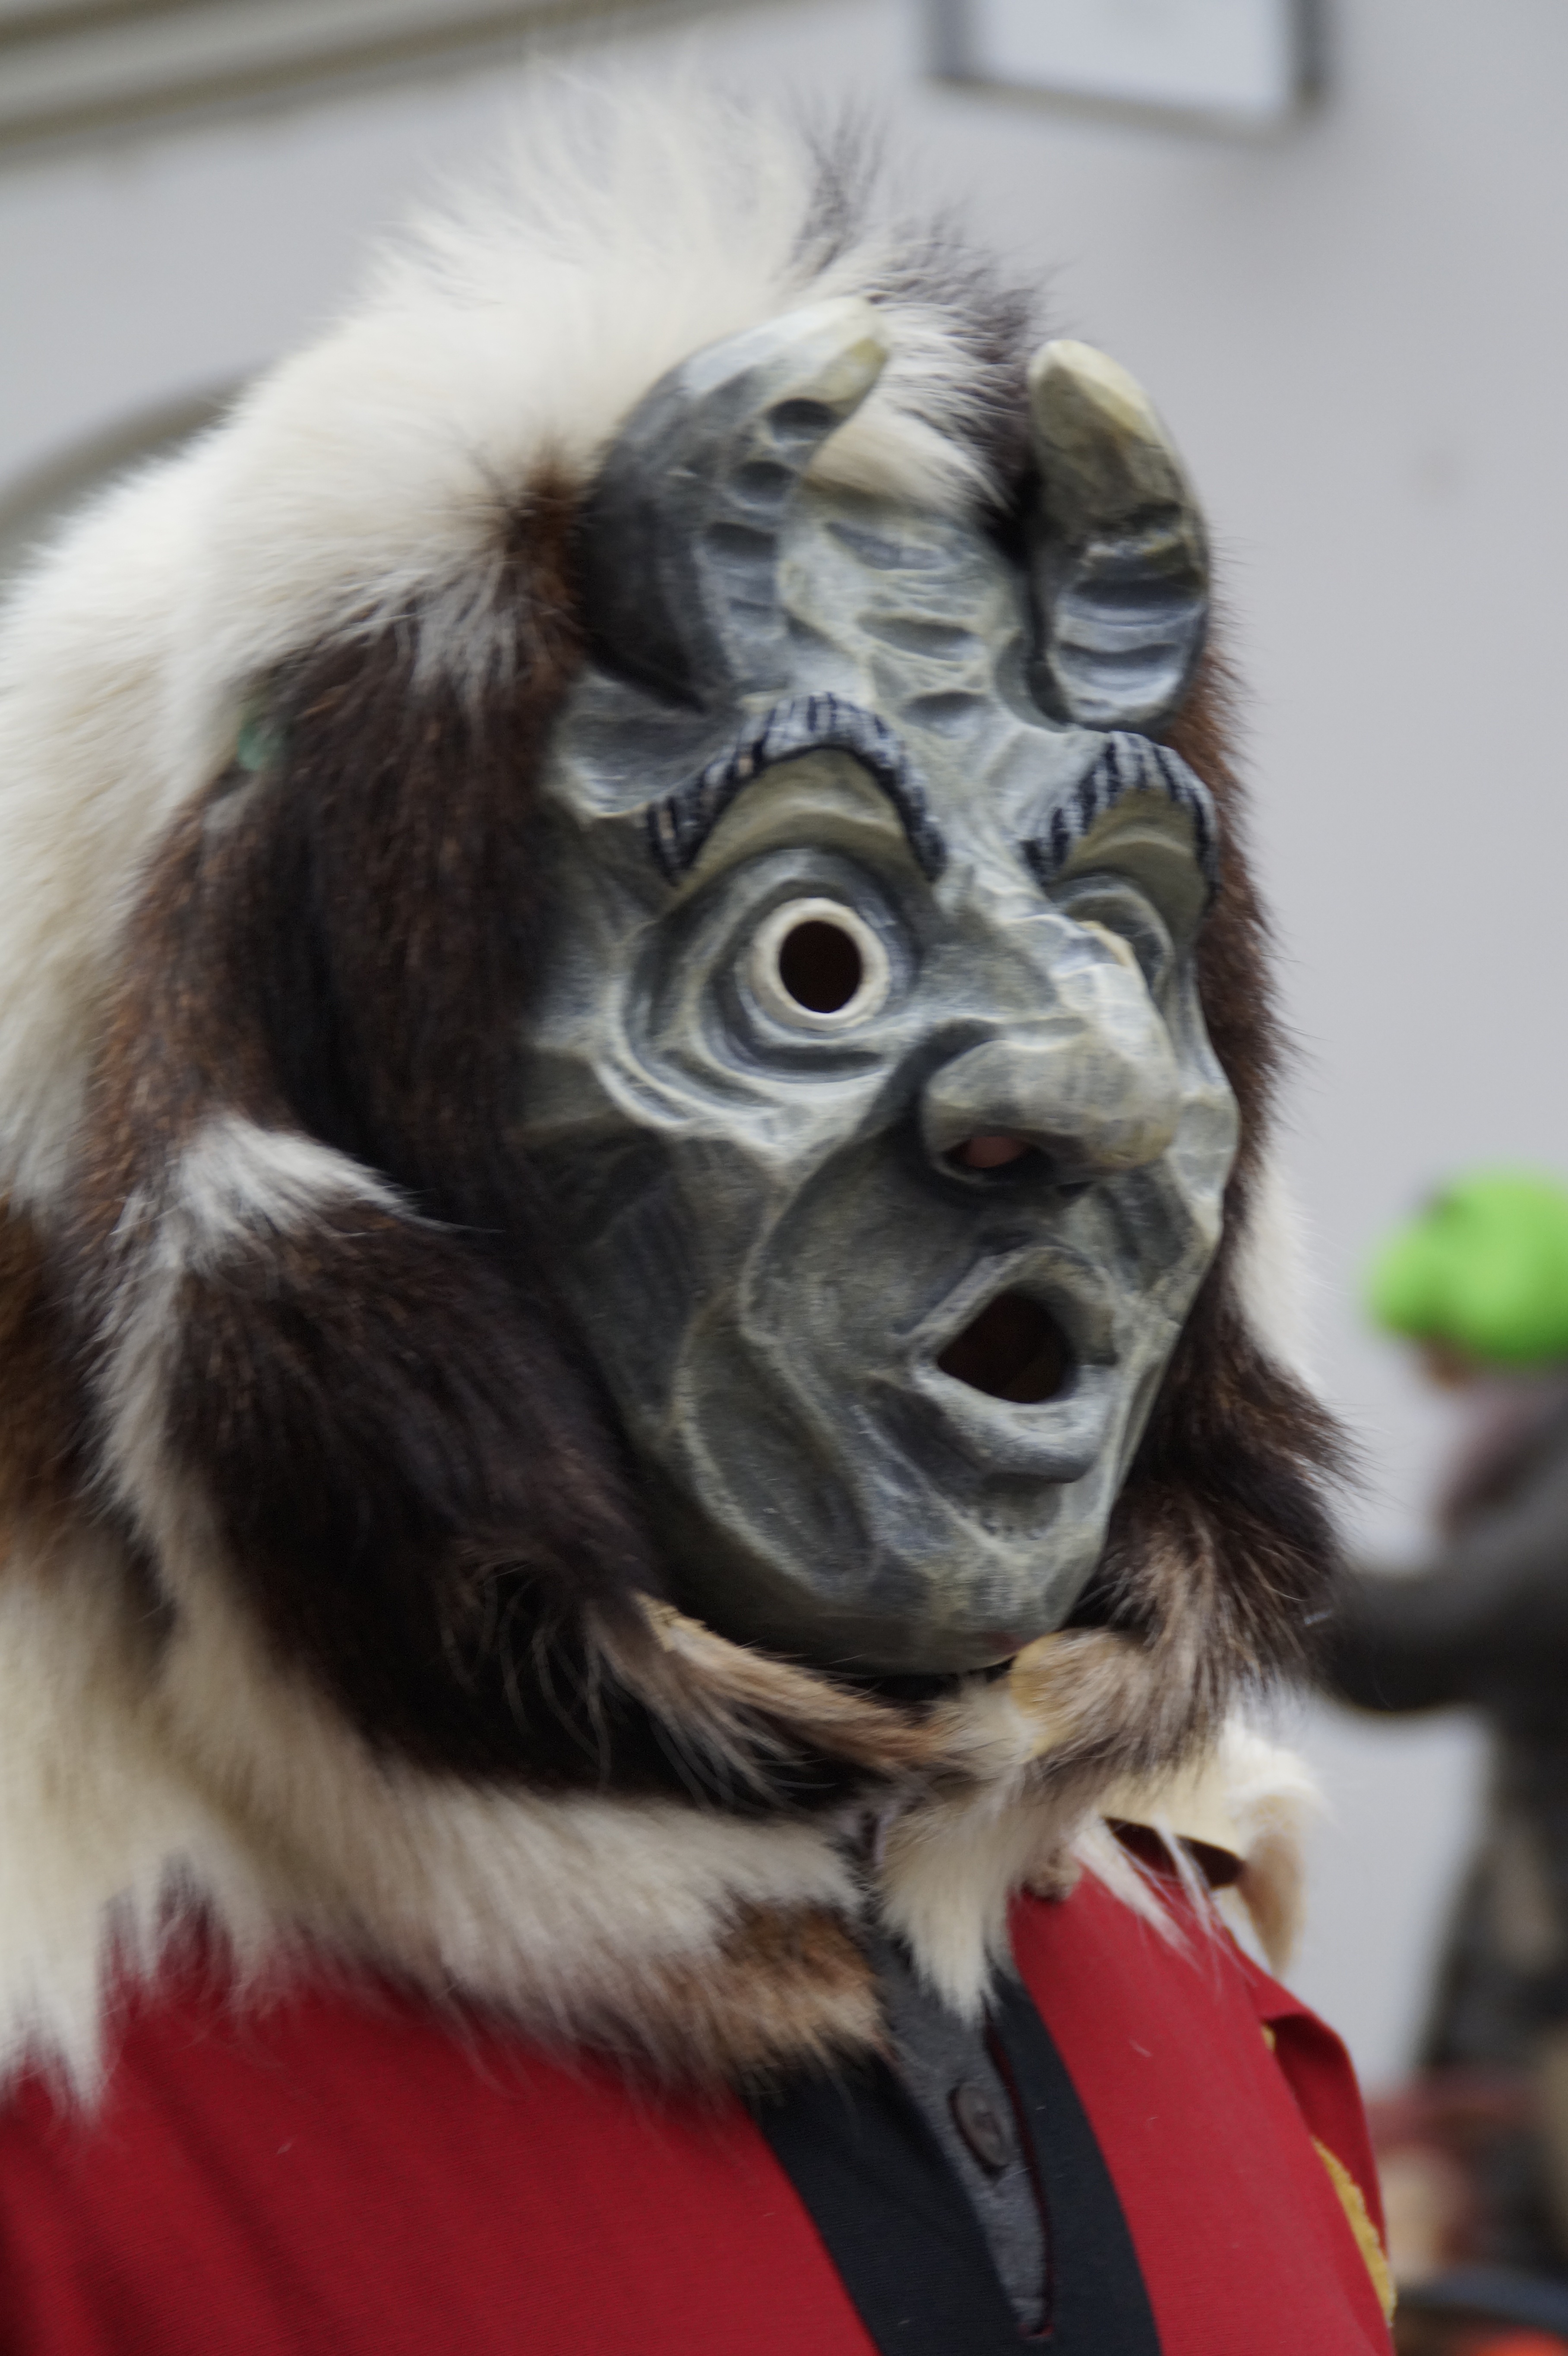
profile, carnival, clothing, close, primate, face, mask, head, move, carved, custom, devil, daemon, tradition, costume, masquerade, panel, customs, fasnet, fools jump, swabian alemannic, haes, haestraeger, strassenfasnet, wooden mask